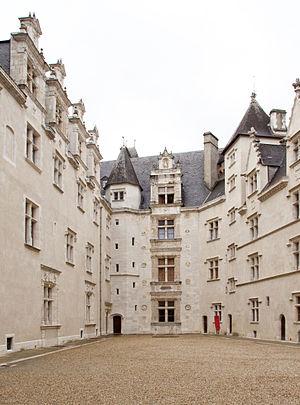
Cour du château de Pau (Pyrénées-Atlantiques, France)